William Bowles (1686–1748)

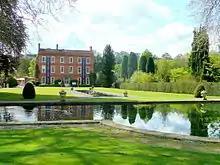
Burford House

Bowles was the eldest son of Phineas Bowles of St. Michael's, Crooked Lane, London and Loughborough House, Lambeth, and his wife Margaret Dockwra, daughter of William Dockwra, merchant of London. When his father died in 1718 he became the proprietor of the Vauxhall glassworks in London, the major glass works in the country. In 1720 he bought the Burford Estate in Shropshire, where he built Burford House in 1728. He had purchased Burford on the understanding that the estate contained a deer park, but afterwards he discovered that it did not, and undertook six years of litigation. He was a Director of the South Sea Company from 1724 to 1739.